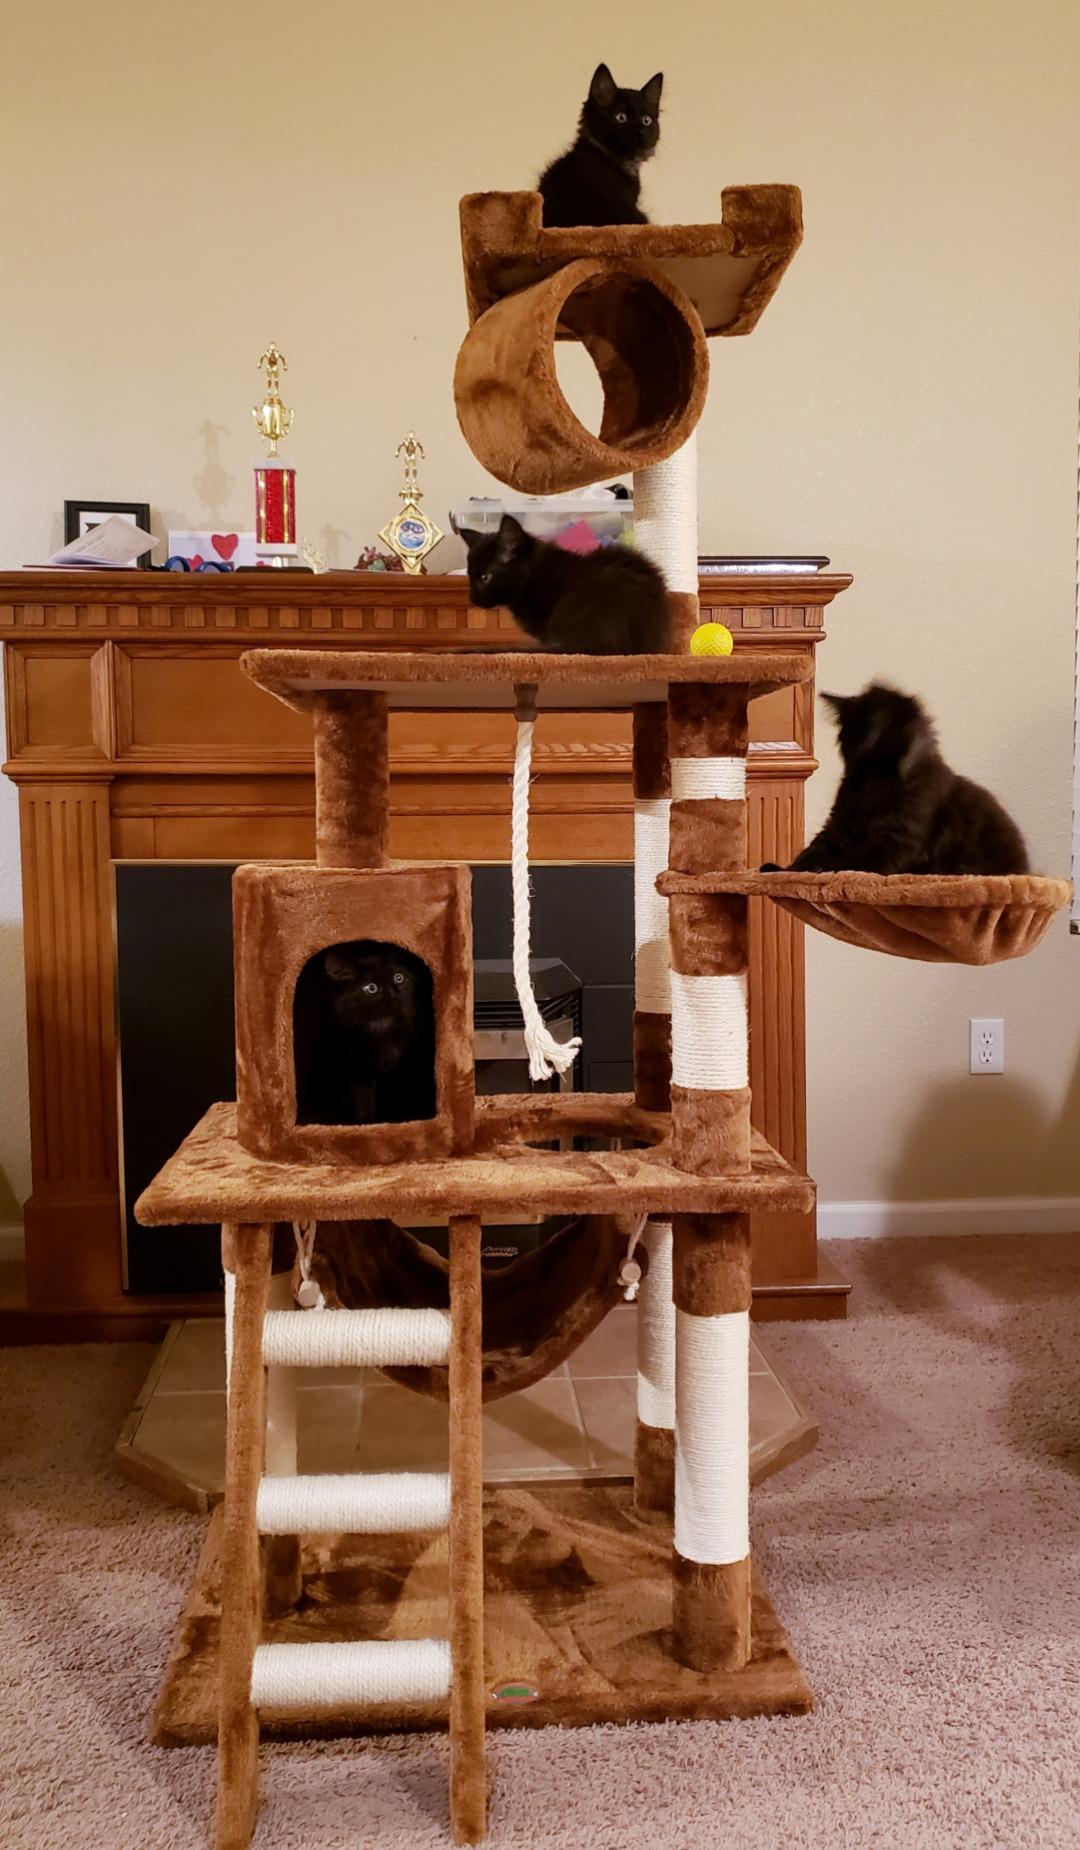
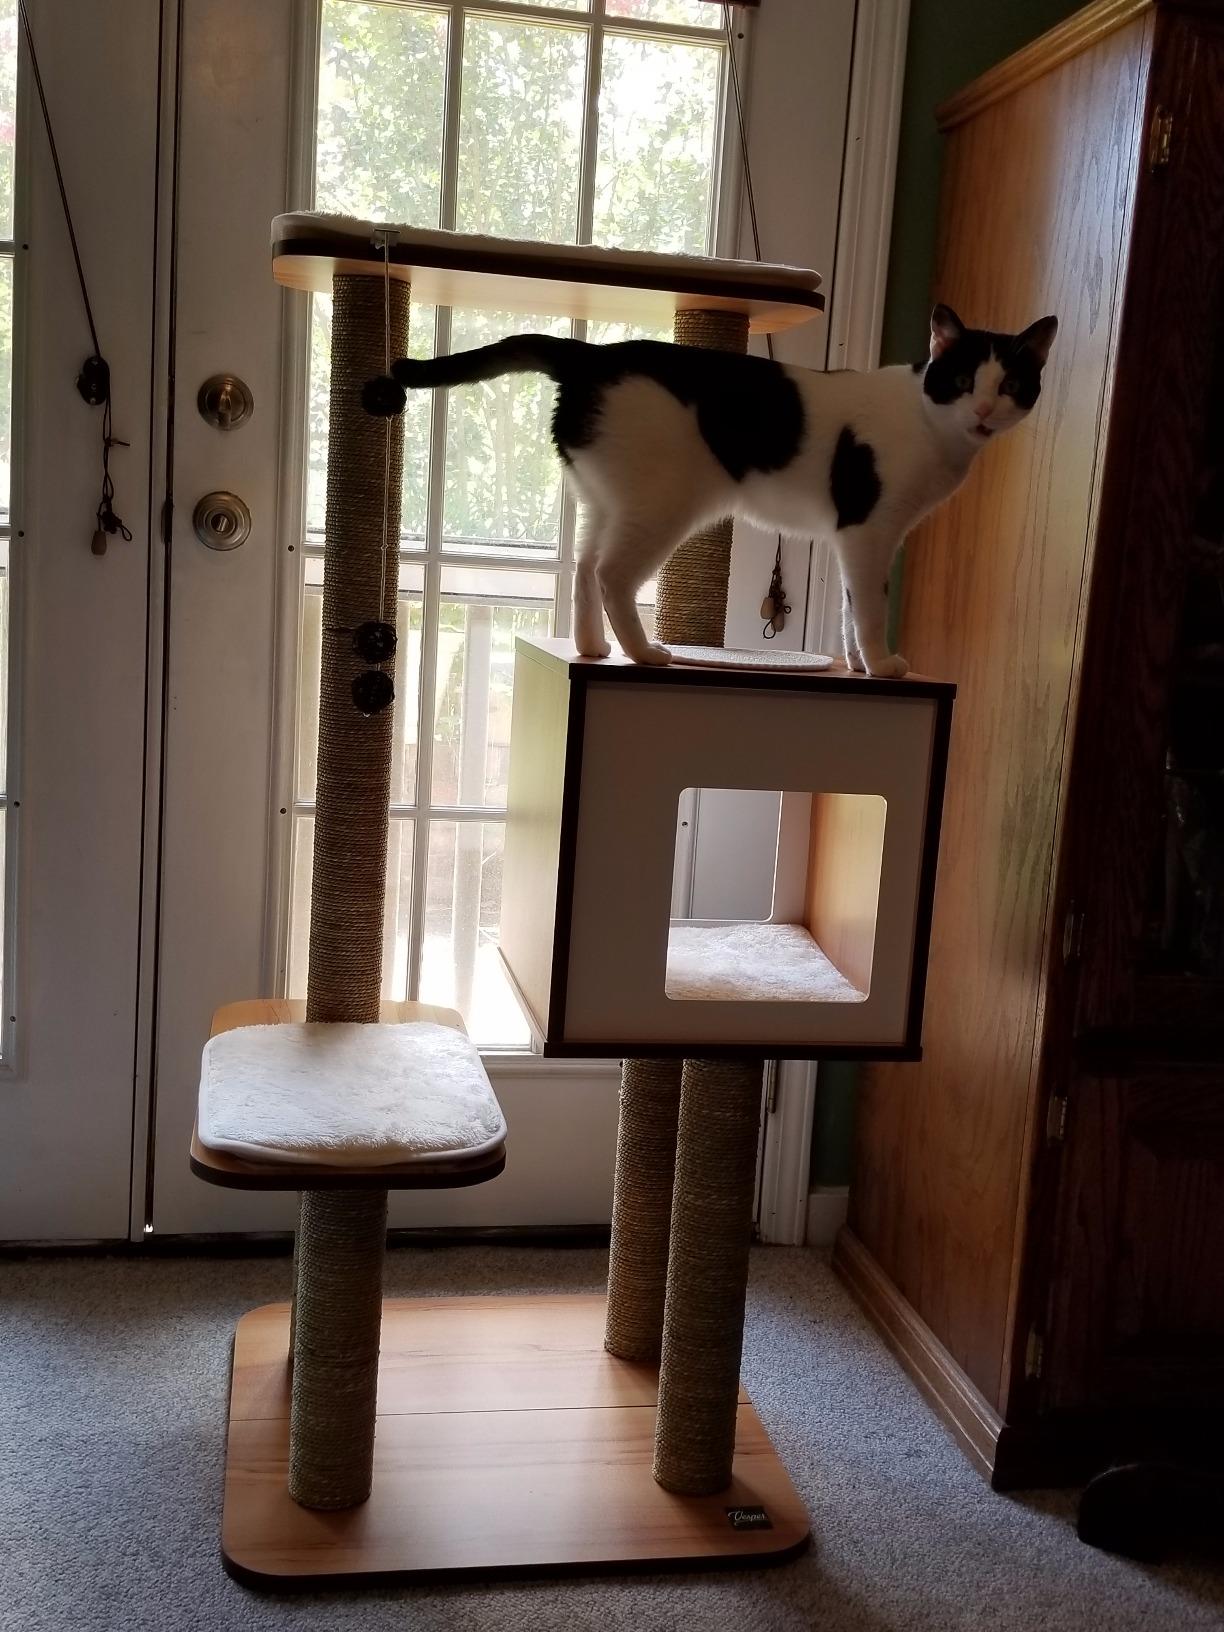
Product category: items_cat tree
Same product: no